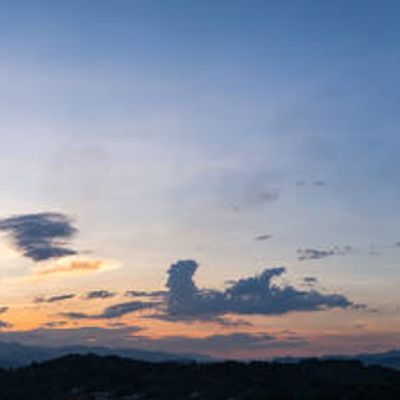
Cloud type: Cirrostratus (Cs)